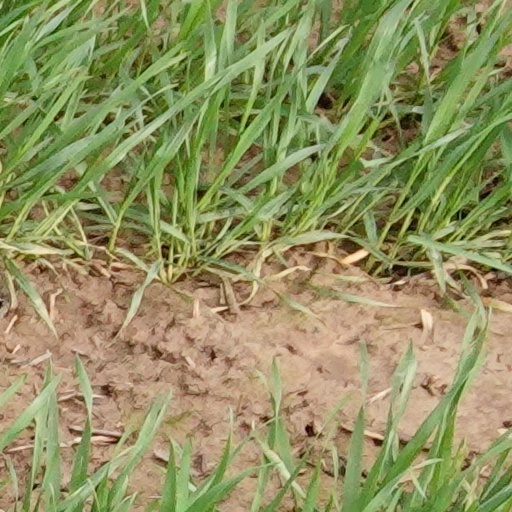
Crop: wheat